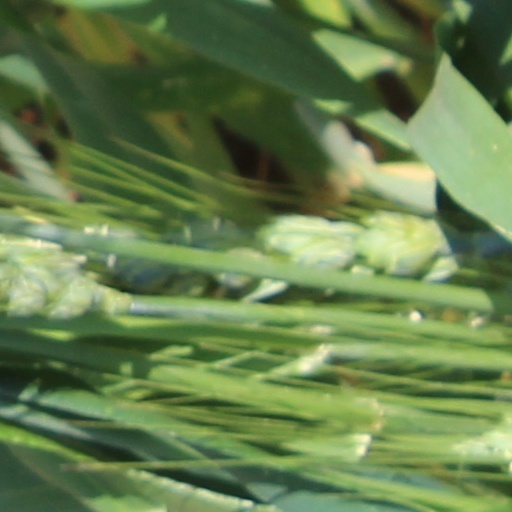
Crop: wheat